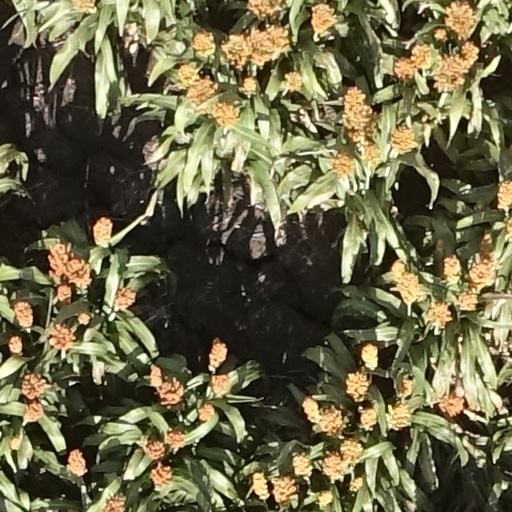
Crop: sorghum